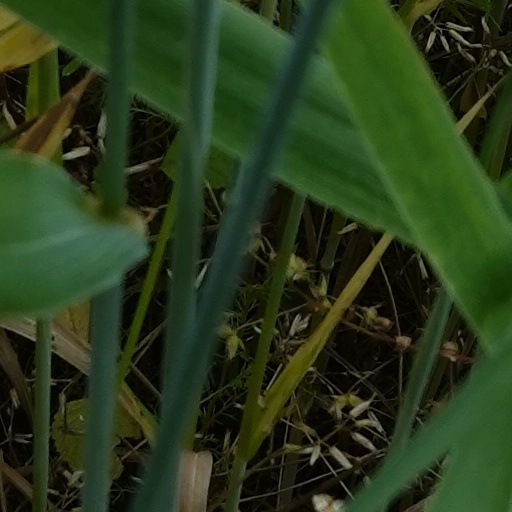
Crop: wheat